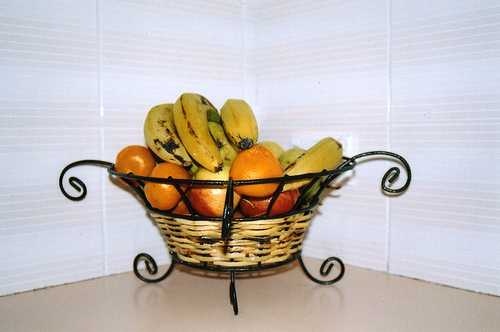
Label: Banana